Versoix

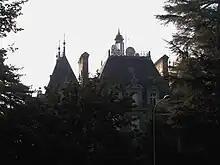
Roof of Villa Bartholony

The Bourg, a Bronze Age littoral settlement, and the Villa Bartholony (Sans Souci) are listed as Swiss heritage site of national significance. The Bourg settlement is part of the Prehistoric Pile dwellings around the Alps a UNESCO World Heritage Site.